Library catalog

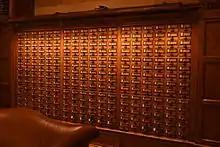
Card catalog at Yale

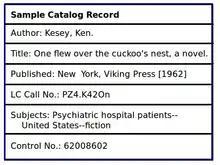
Sample card catalog record

Antonio Genesio Maria Panizzi in 1841 and Charles Ammi Cutter in 1876 undertook pioneering work in the definition of early cataloging rule sets formulated according to theoretical models. Cutter made an explicit statement regarding the objectives of a bibliographic system in his "Rules for a Printed Dictionary Catalog". According to Cutter, those objectives were